Honghuzi

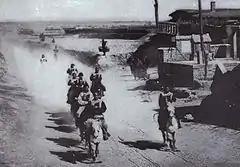
Honghuzi during the Battle of Mukden (1905)

Honghuzi were armed Chinese robbers and bandits who operated in the areas of the eastern Russia-China borderland during the second half of the 19th century and the first half of the 20th century. Their activities extended over southeastern Siberia, the Russian Far East, and Manchuria/Northeast China. The word "honghuzi" has been variously transliterated as hong huzi, hunhutsi, hong hu zi, hunghutze, hun-hutze, etc. There is also a common transliteration from Russian, khunkhuzy, and a back-formation for the singular, khunkhuz. Korean immigrants to Manchuria in the 20th century called the honghuzi ma-jeok (마적,馬賊). Groups of honghuzi were recruited as guerrillas by the Imperial Japanese Army during the Russo-Japanese War of 1904-1905 into sabotage units.